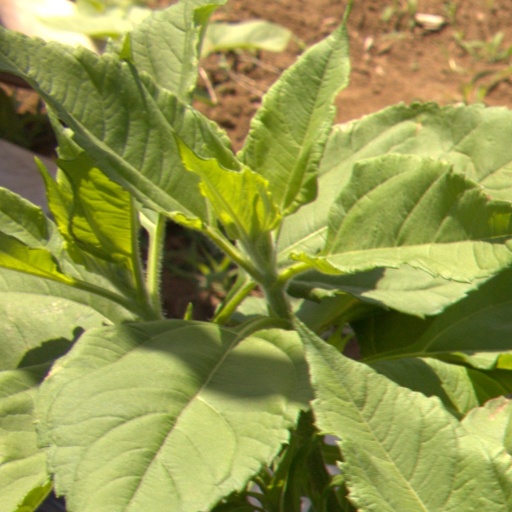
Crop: Jerusalem artichoke